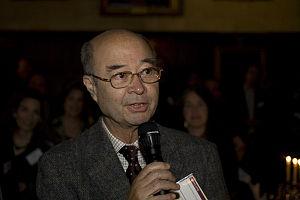
Mechai Viravaidya est un homme politique et un activiste thaïlandais né le 17 janvier 1941 qui promeut les préservatifs, le planning familial et la prévention du SIDA dans le pays. Depuis les années 1970, Mechai a été surnommé affectueusement « M. Condom » et les préservatifs sont souvent désignés par le terme « mechais » en Thaïlande. Depuis le début de son travail, le nombre moyen d'enfants dans les familles thaïlandaises est passé de 7 à 1,5.